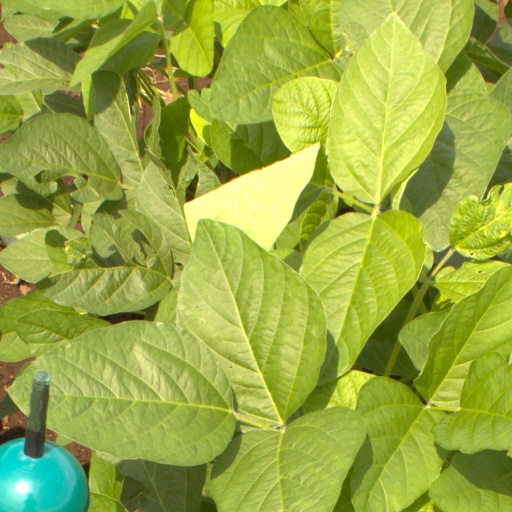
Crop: soybean